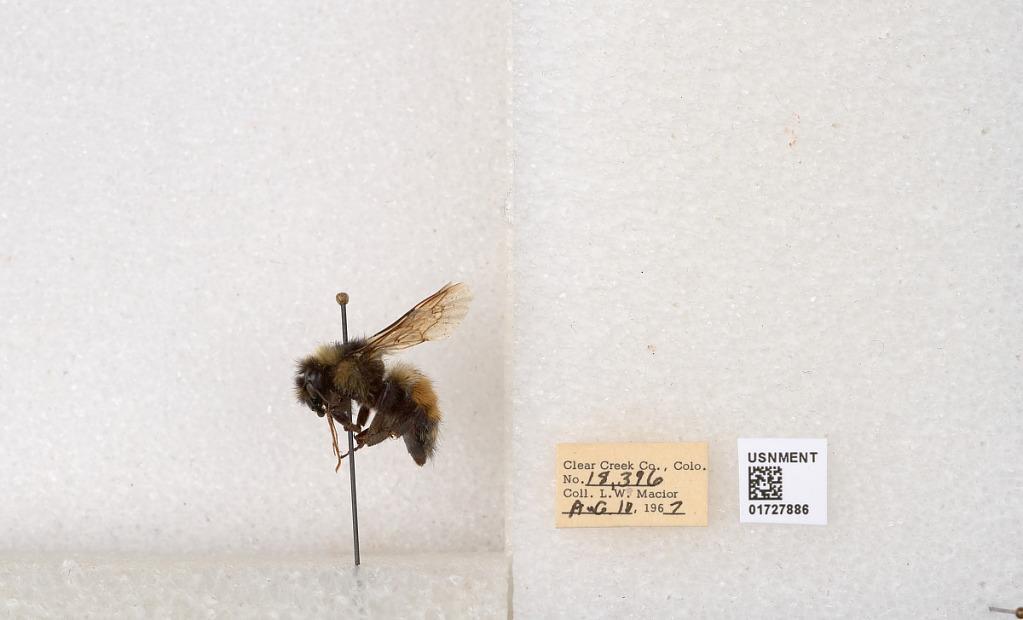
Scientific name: Bombus (Pyrobombus) sylvicola Kirby
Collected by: L. Macior
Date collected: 1967-8-18
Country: United States
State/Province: Colorado
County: Clear Creek
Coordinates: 39.6891, -105.644